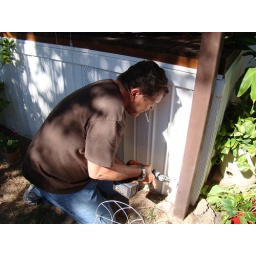
Drilling a hole in the pole just above ground level